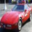
Label: automobile